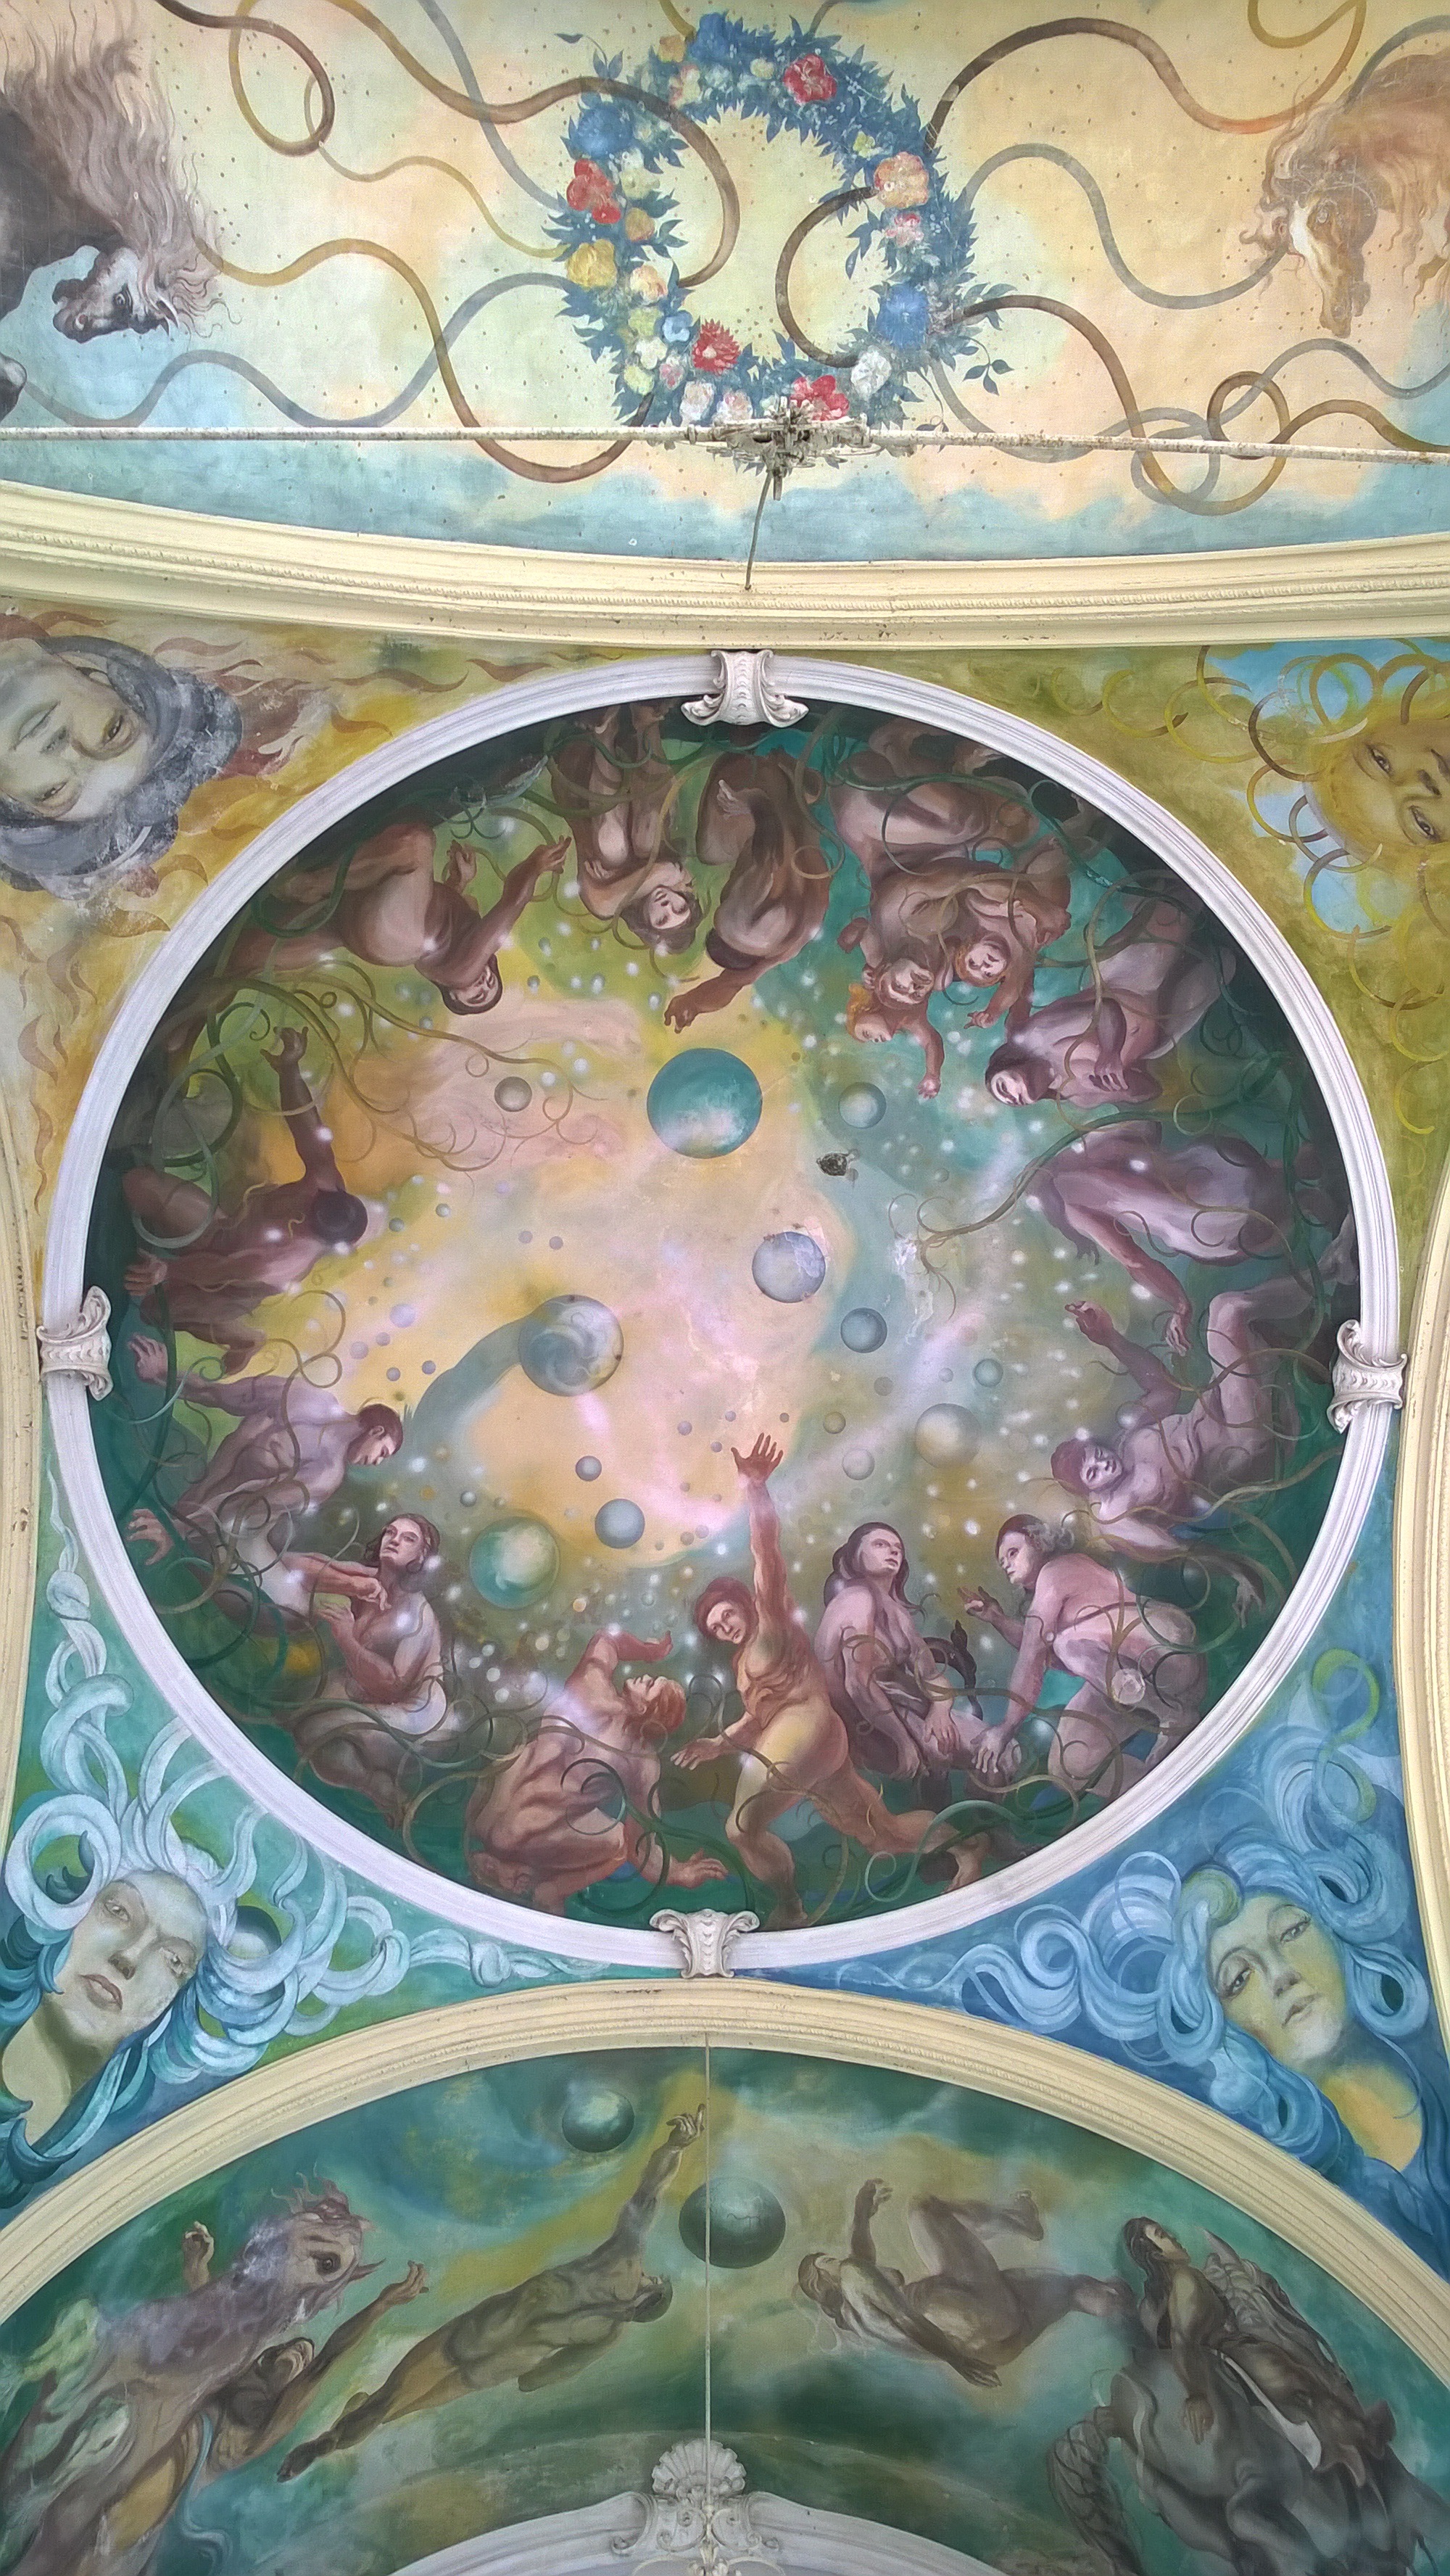
architecture, facade, city view, painting, art, district, homes, culture, czech republic, cheb, mythology, wellness, marinsk lzn, karlovarsk kraj, drinking cures, anns peat spa, mud baths, healing sources, karl reitenberger prokop